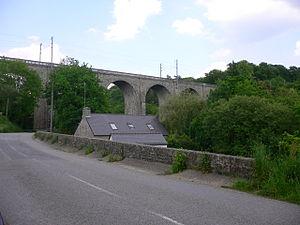
Viaduc ferroviaire franchissant la Laïta à Quimperlé. This building is indexed in the Base Mérimée, a database of architectural heritage maintained by the French Ministry of Culture,